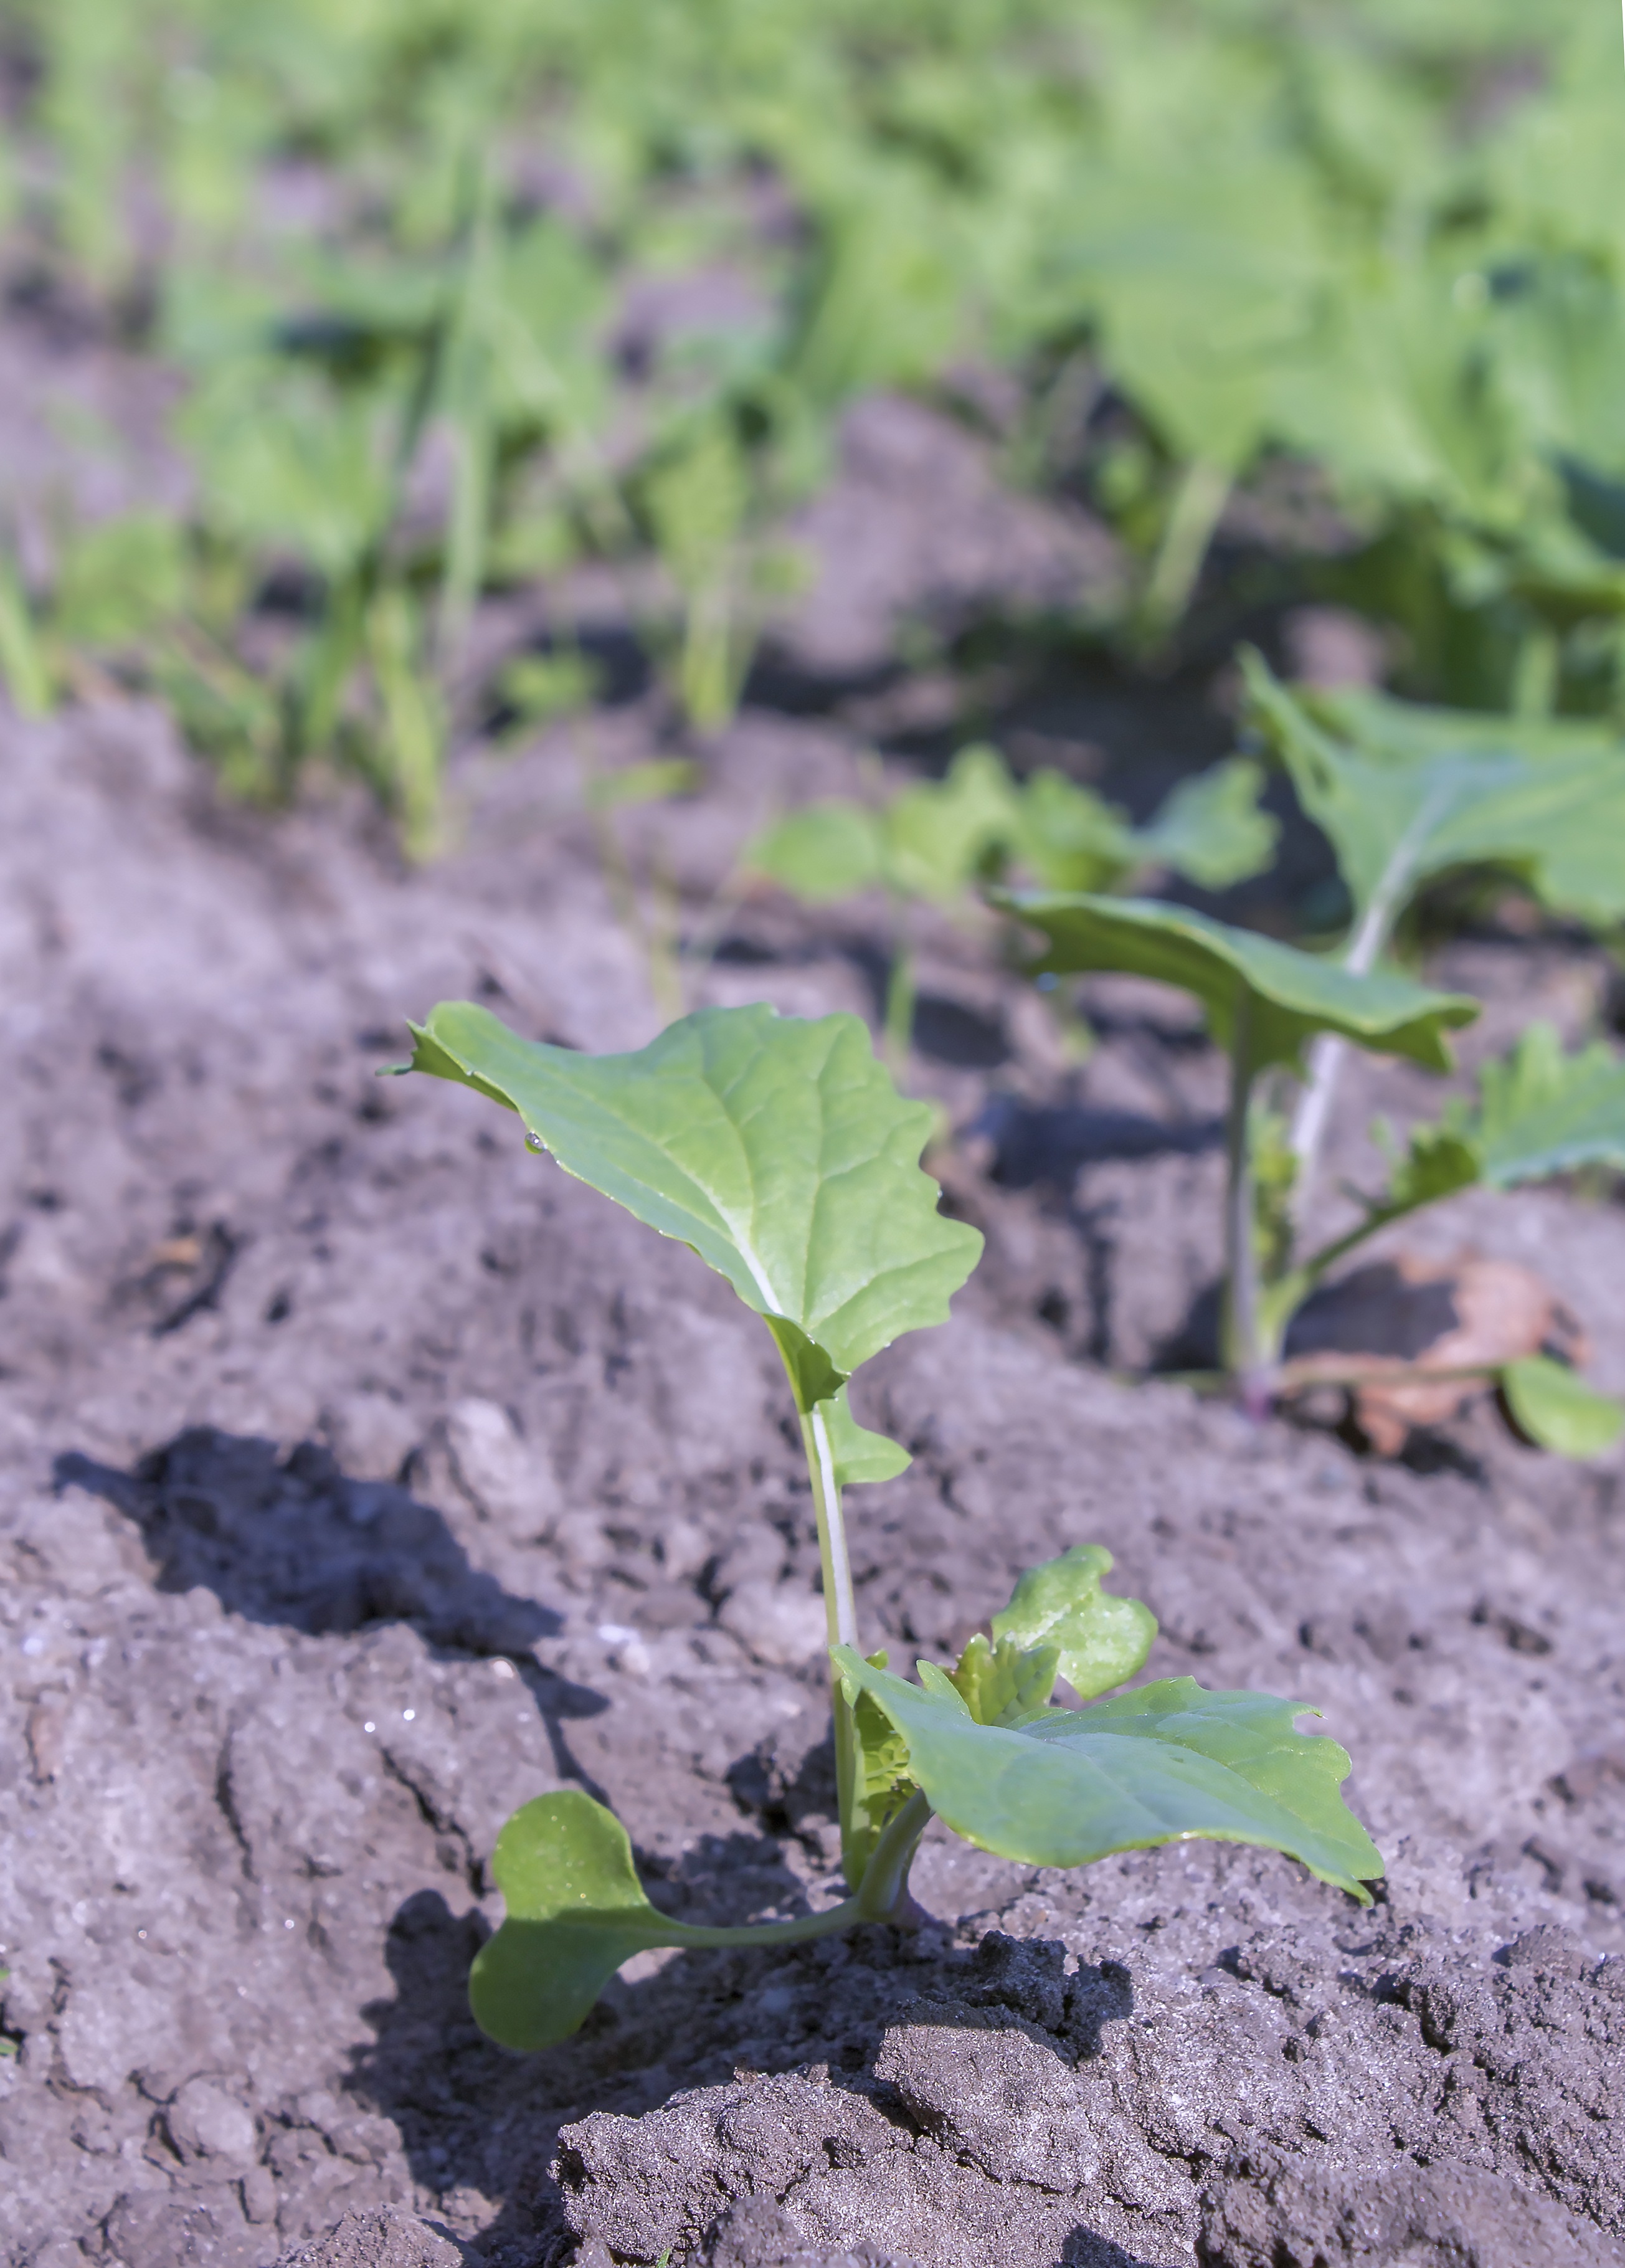
landscape, tree, nature, forest, plant, sky, field, leaf, flower, food, green, produce, vegetable, soil, botany, blue, flora, wildflower, leaves, flowering plant, annual plant, plant stem, land plant